Bard-le-Régulier

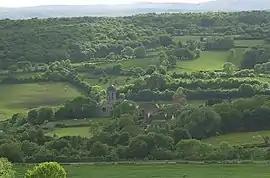
A general view of Bard-le-Régulier

Bard-le-Régulier is a commune in the Côte-d'Or department in the Bourgogne-Franche-Comté region of eastern France.